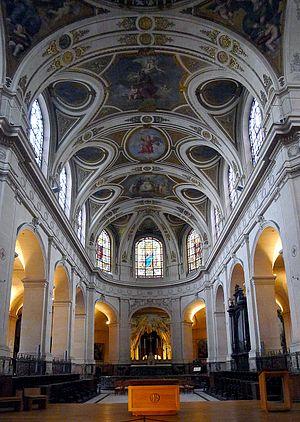
Eglise Saint-Roch (Choeur) - Paris Ier
L’église Saint-Roch, située au 296 rue Saint-Honoré, dans le 1ᵉʳ arrondissement de Paris, a été bâtie entre 1653 et 1722 sur les plans initiaux de Jacques Le Mercier. Longue de 126 mètres, de style essentiellement baroque, c’est l'une des plus vastes de Paris. L'édifice est classé au titre des monuments historiques depuis le 7 décembre 1914.